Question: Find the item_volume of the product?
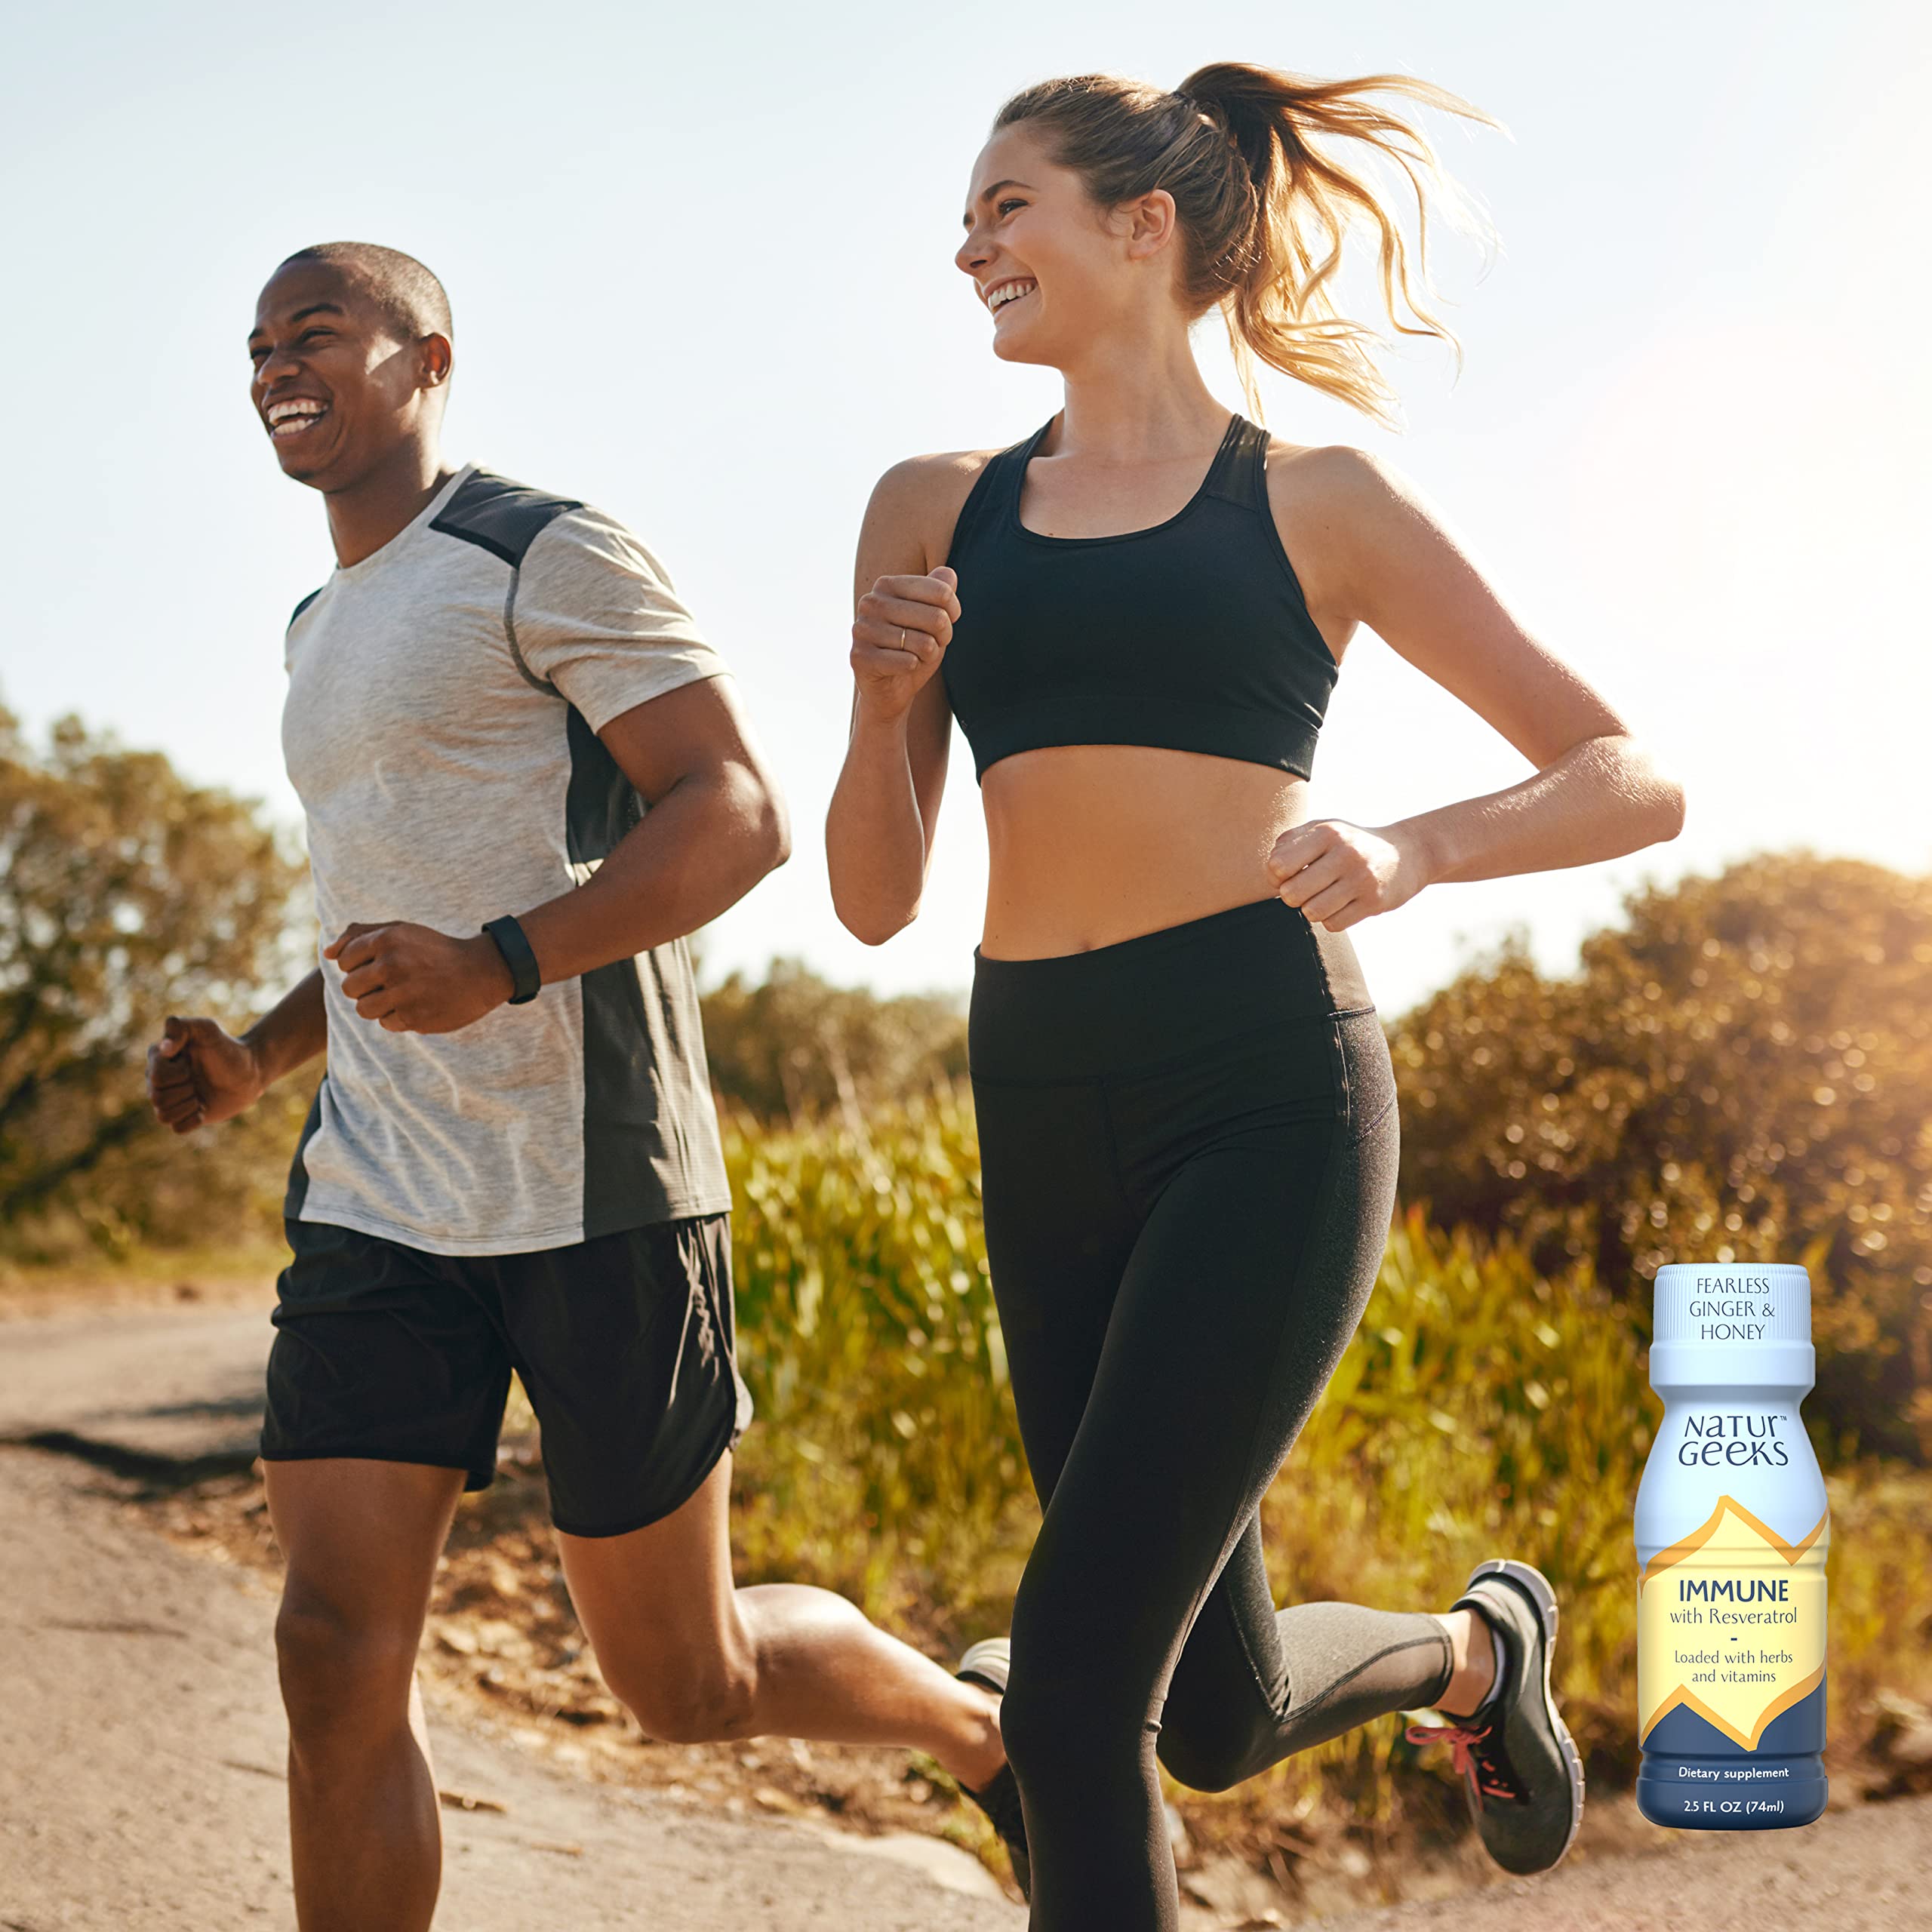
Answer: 2.5 fluid ounce